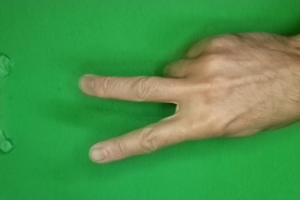
Label: scissors